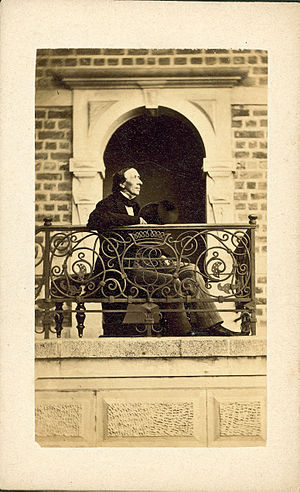
Frijsenborg / Det nye Frijsenborg
"H.C. Andersen siddende på trappen til det nye slot i 1867. Rækværket bærer årstallet ""1862""